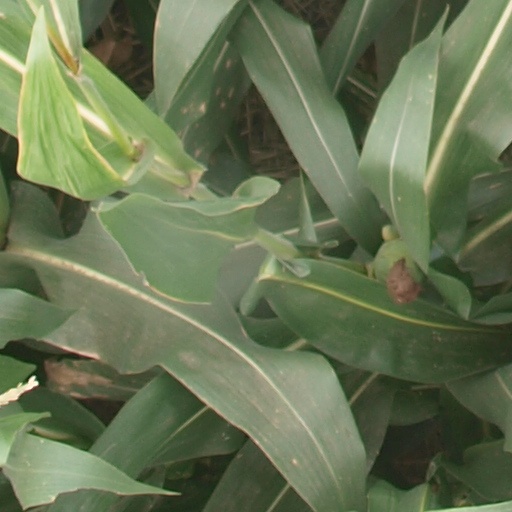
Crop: maize; corn